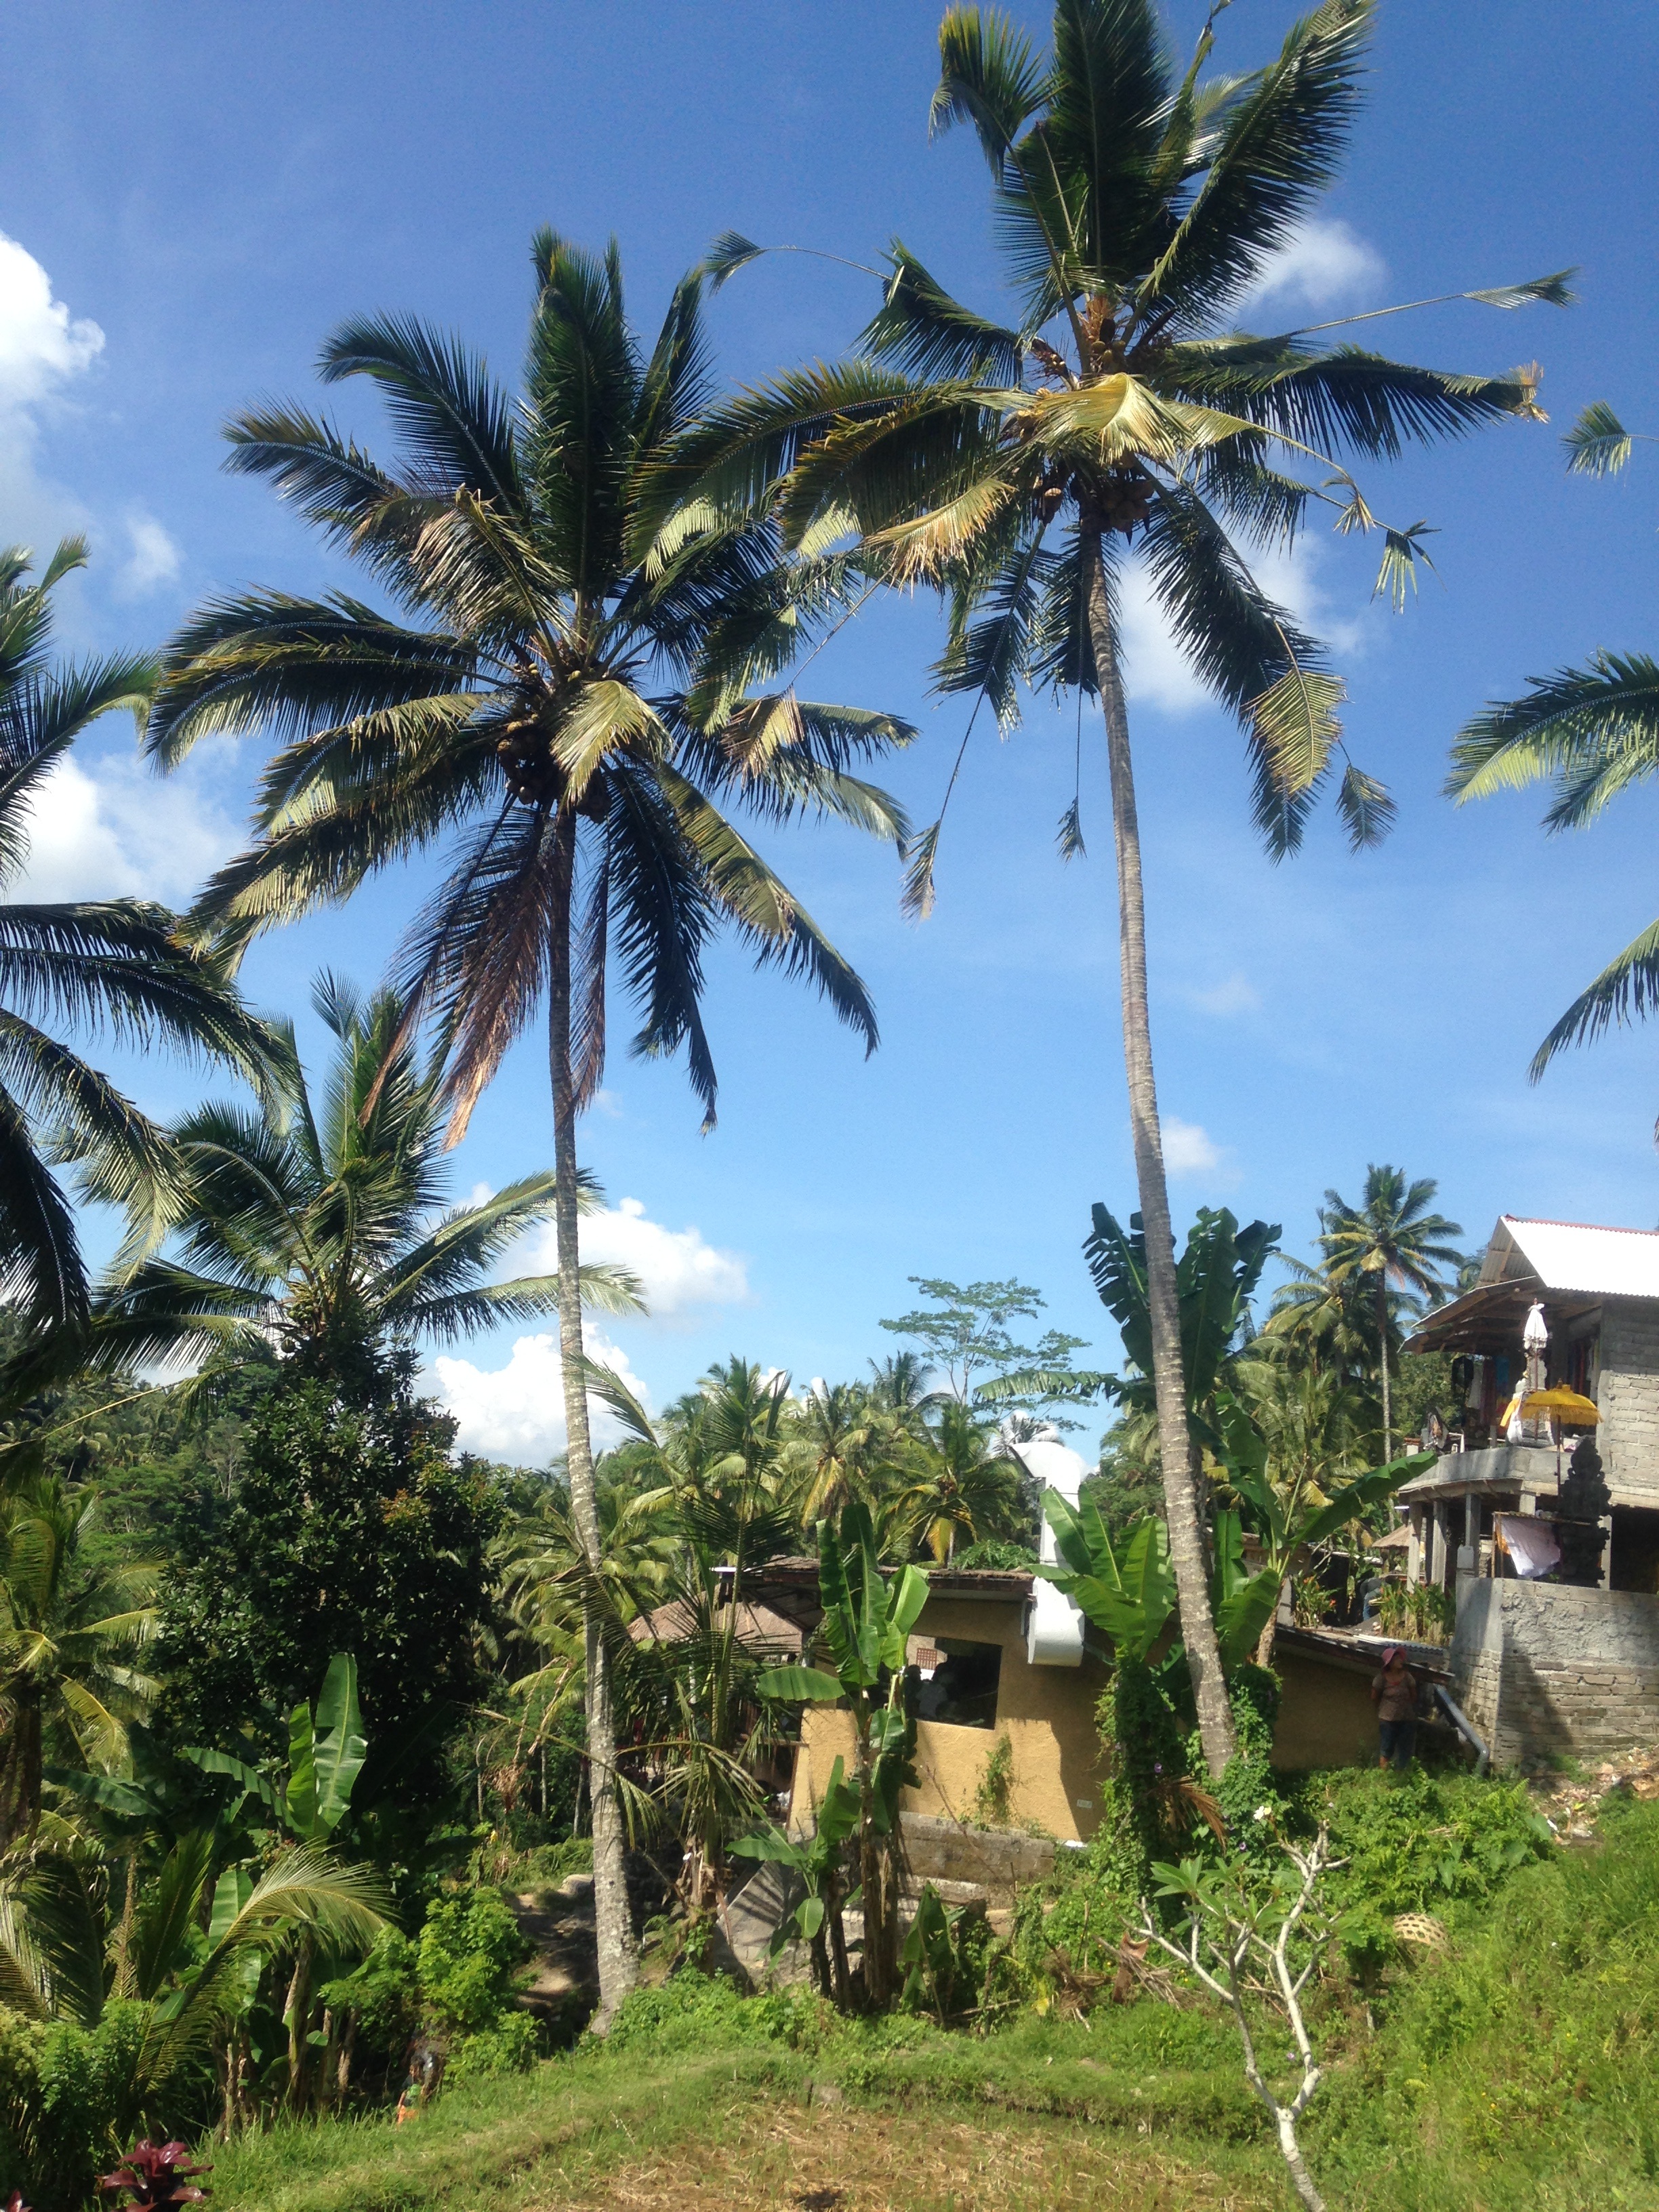
tree, plant, food, jungle, produce, caribbean, indonesia, tropics, bali, flowering plant, date palm, woody plant, land plant, arecales, palm family, borassus flabellifer, elaeis